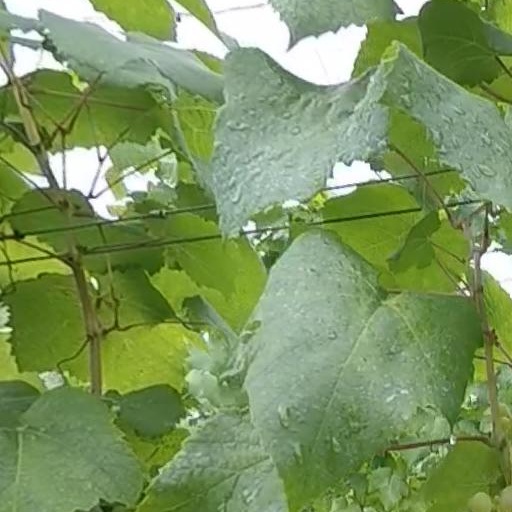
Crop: grape